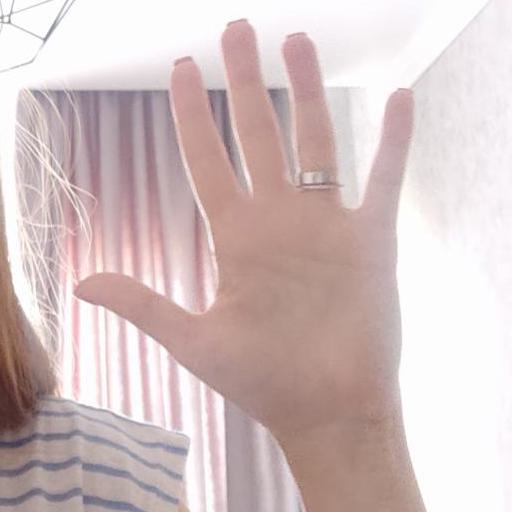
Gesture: palm